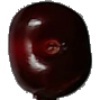
Label: Cherry 1